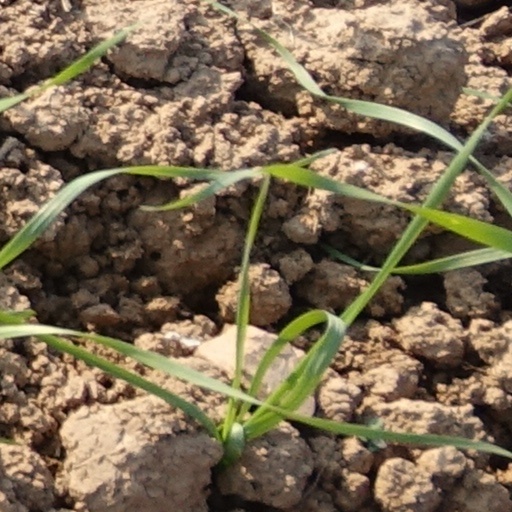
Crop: wheat